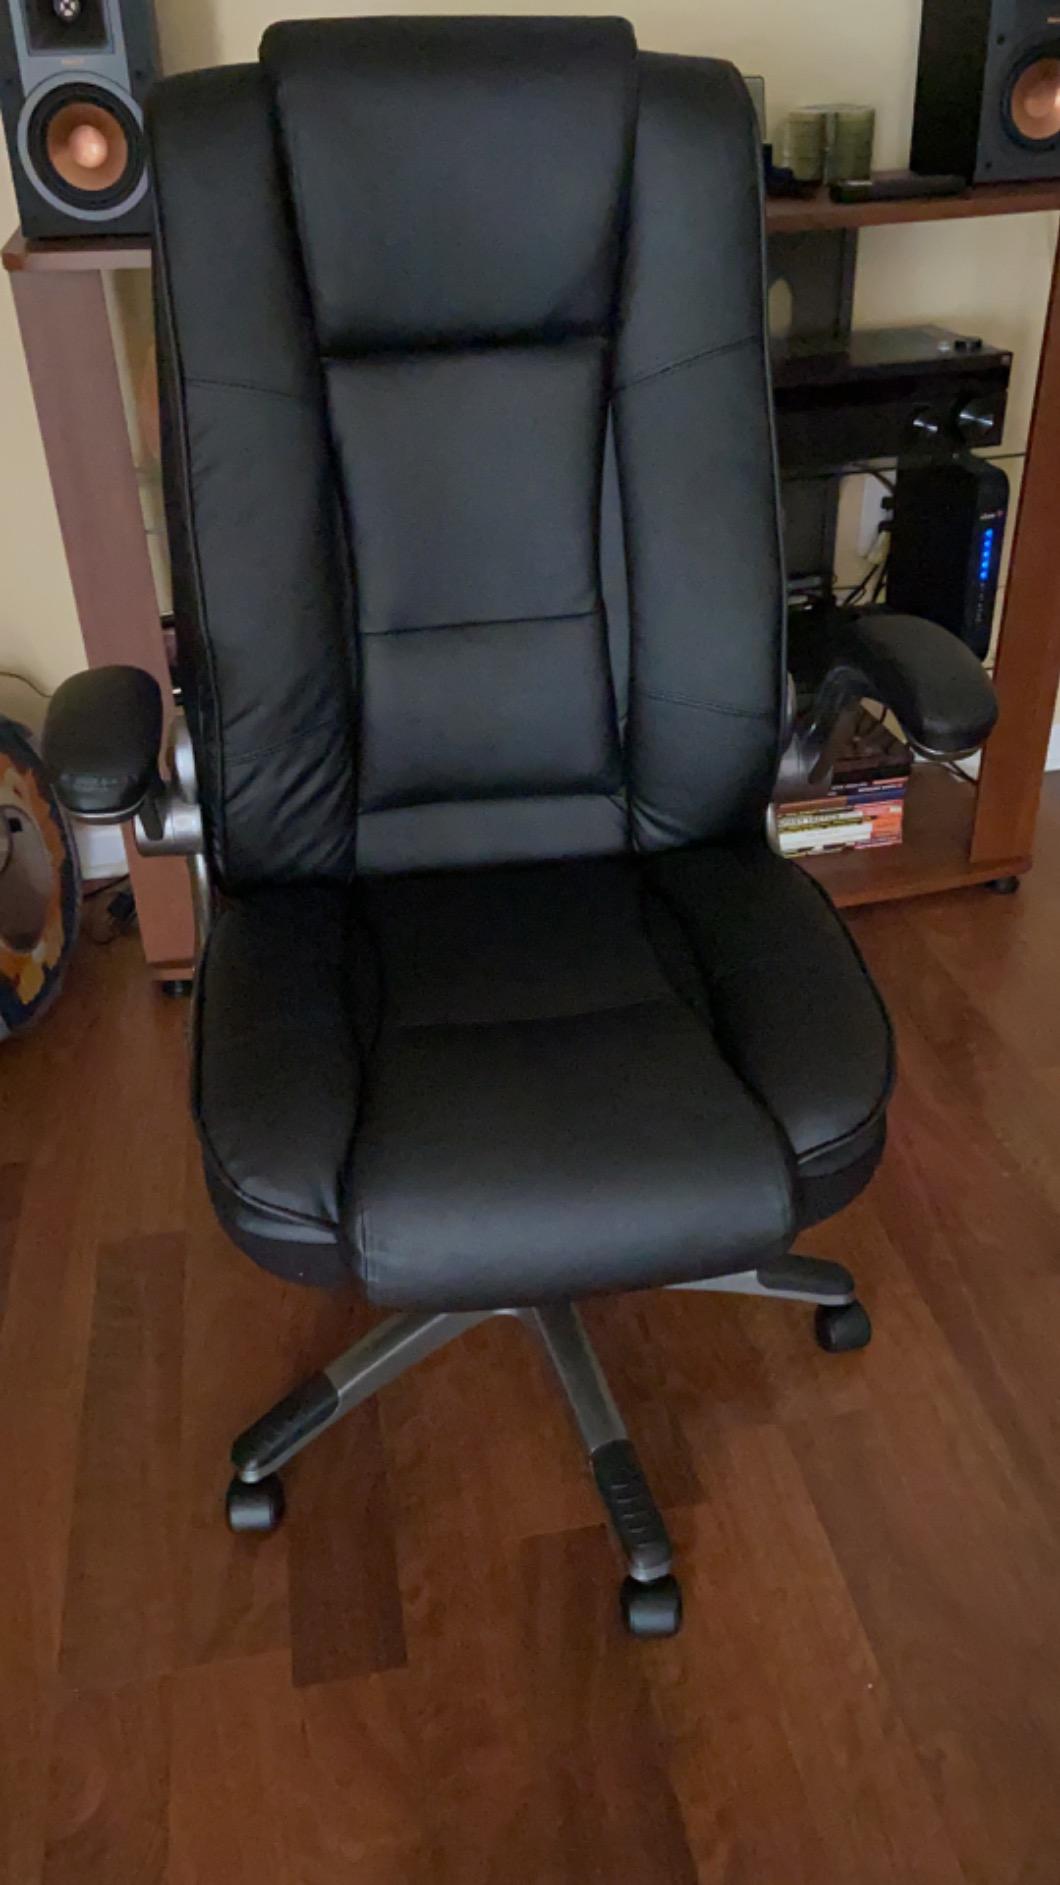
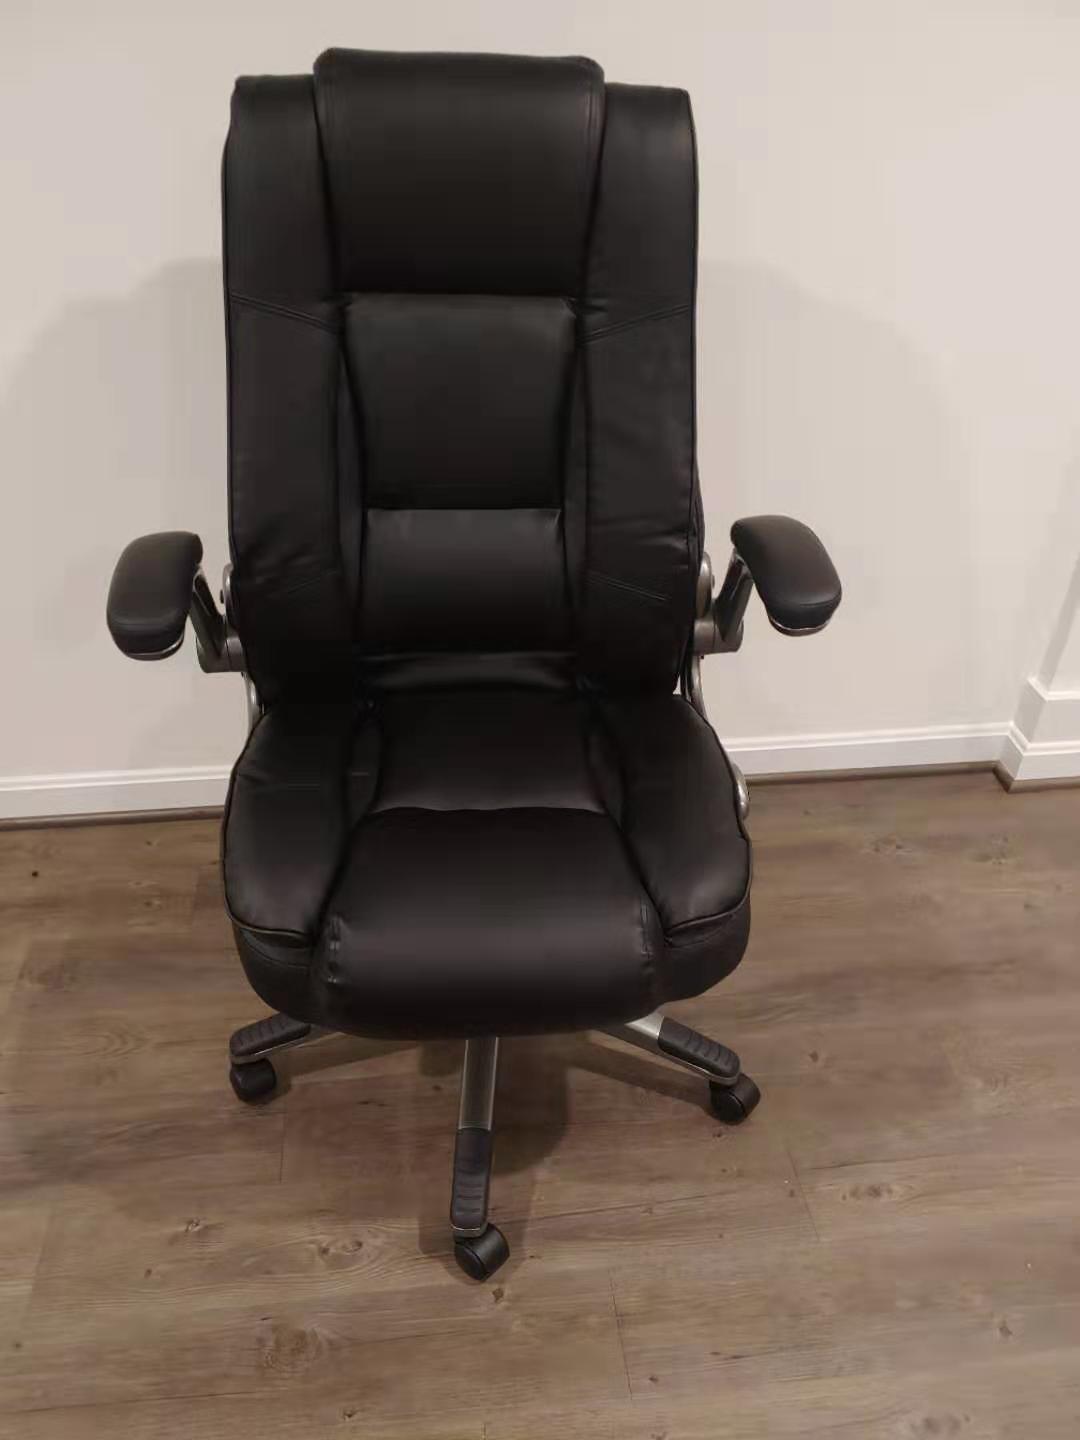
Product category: items_chair
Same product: yes